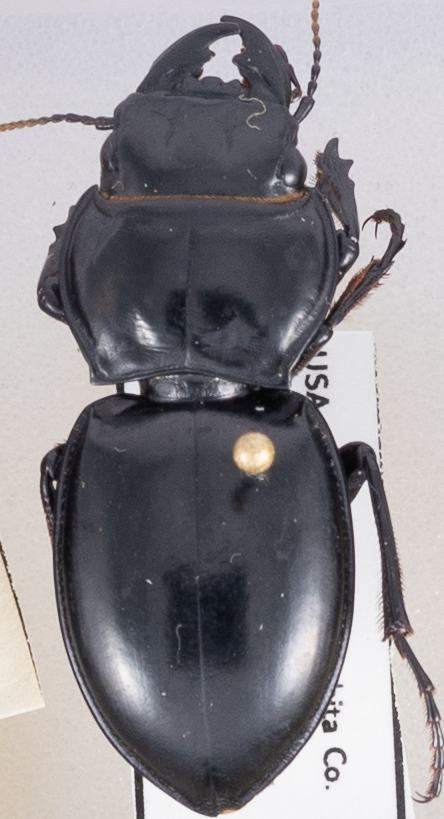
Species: Pasimachus californicus
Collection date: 2021-09-22
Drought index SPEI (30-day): -1.28
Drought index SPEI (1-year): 0.32
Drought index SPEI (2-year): -0.39